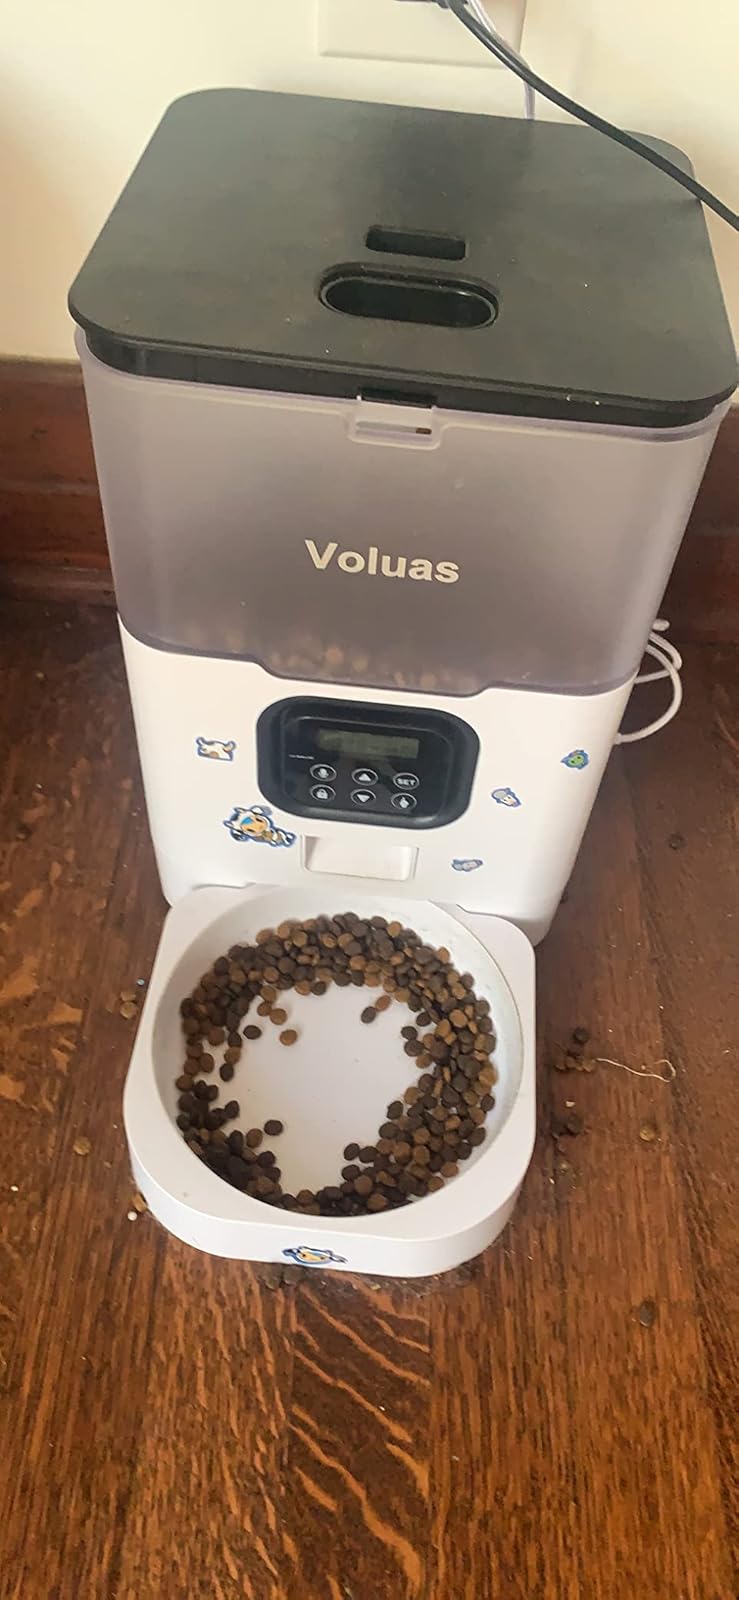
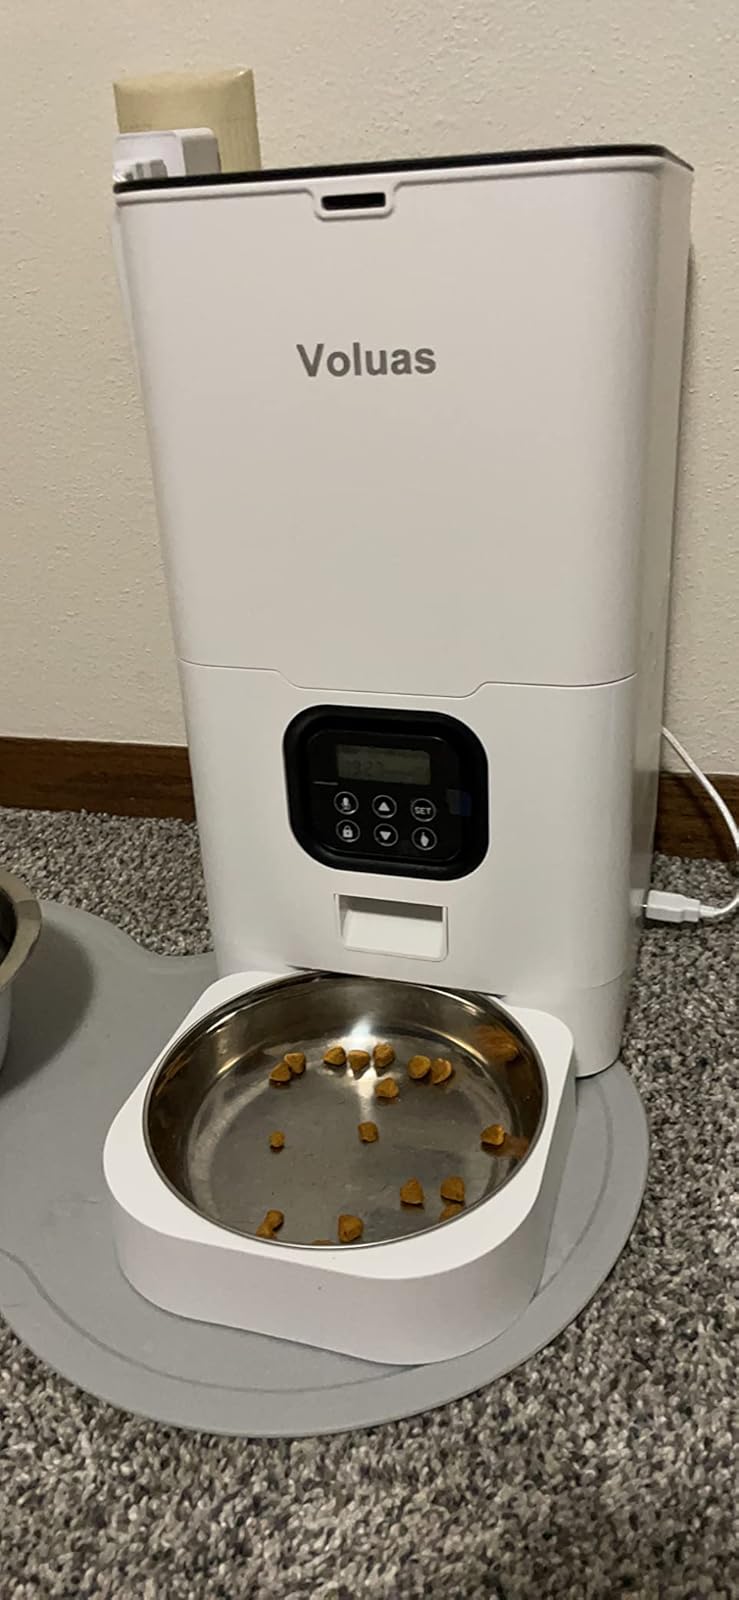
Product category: items_feeder
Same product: no